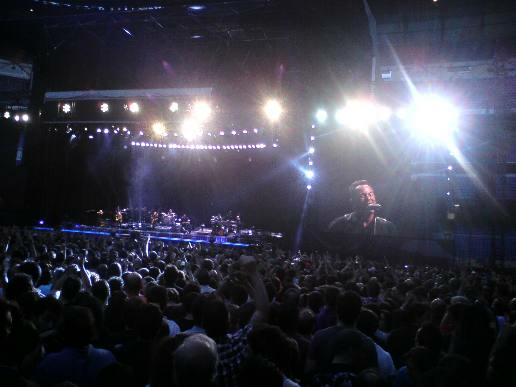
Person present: Yes